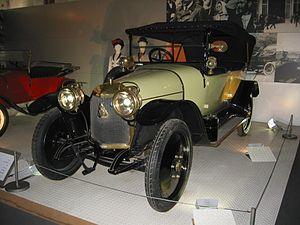
Motobloc est le nom d'un constructeur français d'automobiles et de vélomoteurs installé à Bordeaux de 1902 à 1961.